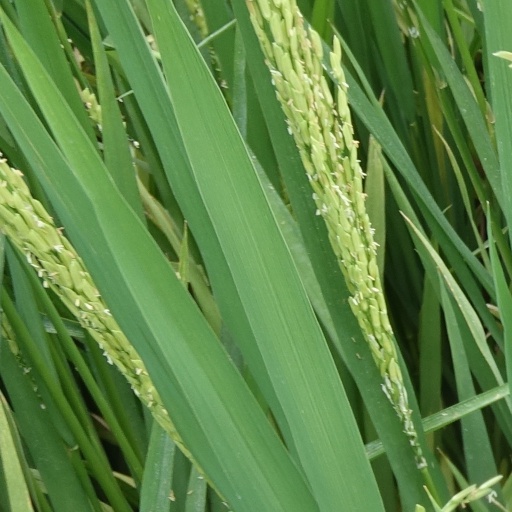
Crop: rice